Vance Breese

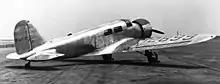
Breese-Dallas X/model 1

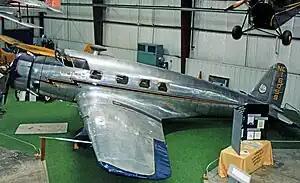
Vultee V-1

Breese aircraft were produced in small numbers, with seven Breese 5 monoplanes sold, including the "Pabco Pacific Flyer" that participated in the disastrous 1927 Dole Air Race from Oakland to Hawaii. On April 16, 1928, another Breese 5, piloted by Breese, had a total engine failure when the motor fell off its mounts over San Francisco. "By having his passengers move forward in the cabin to shift the c/g, Breese was able to maintain control and land safely on an open hillside." A single example of the 1928 Breese R-6-C (experimental dive bomber), 1931 Breese Junior, 1933 Breese R-6-3 and the Breese-Dallas X (used for film work and owned by Paul Mantz).